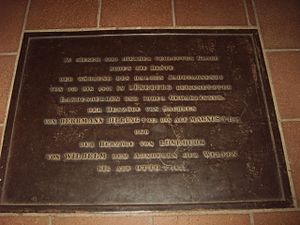
Magnus af Sachsen / Biografi / Død og arvefølge
De sachsiske hertugers grav i St. Michaelis-kirken i Lüneburg.
Hertug Magnus af Sachsen var hertug af Sachsen fra 1072 til 1106.